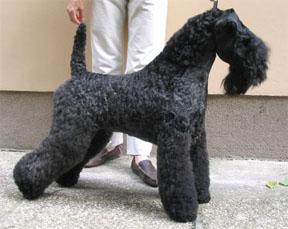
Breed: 229-n000087-Kerry_blue_terrier